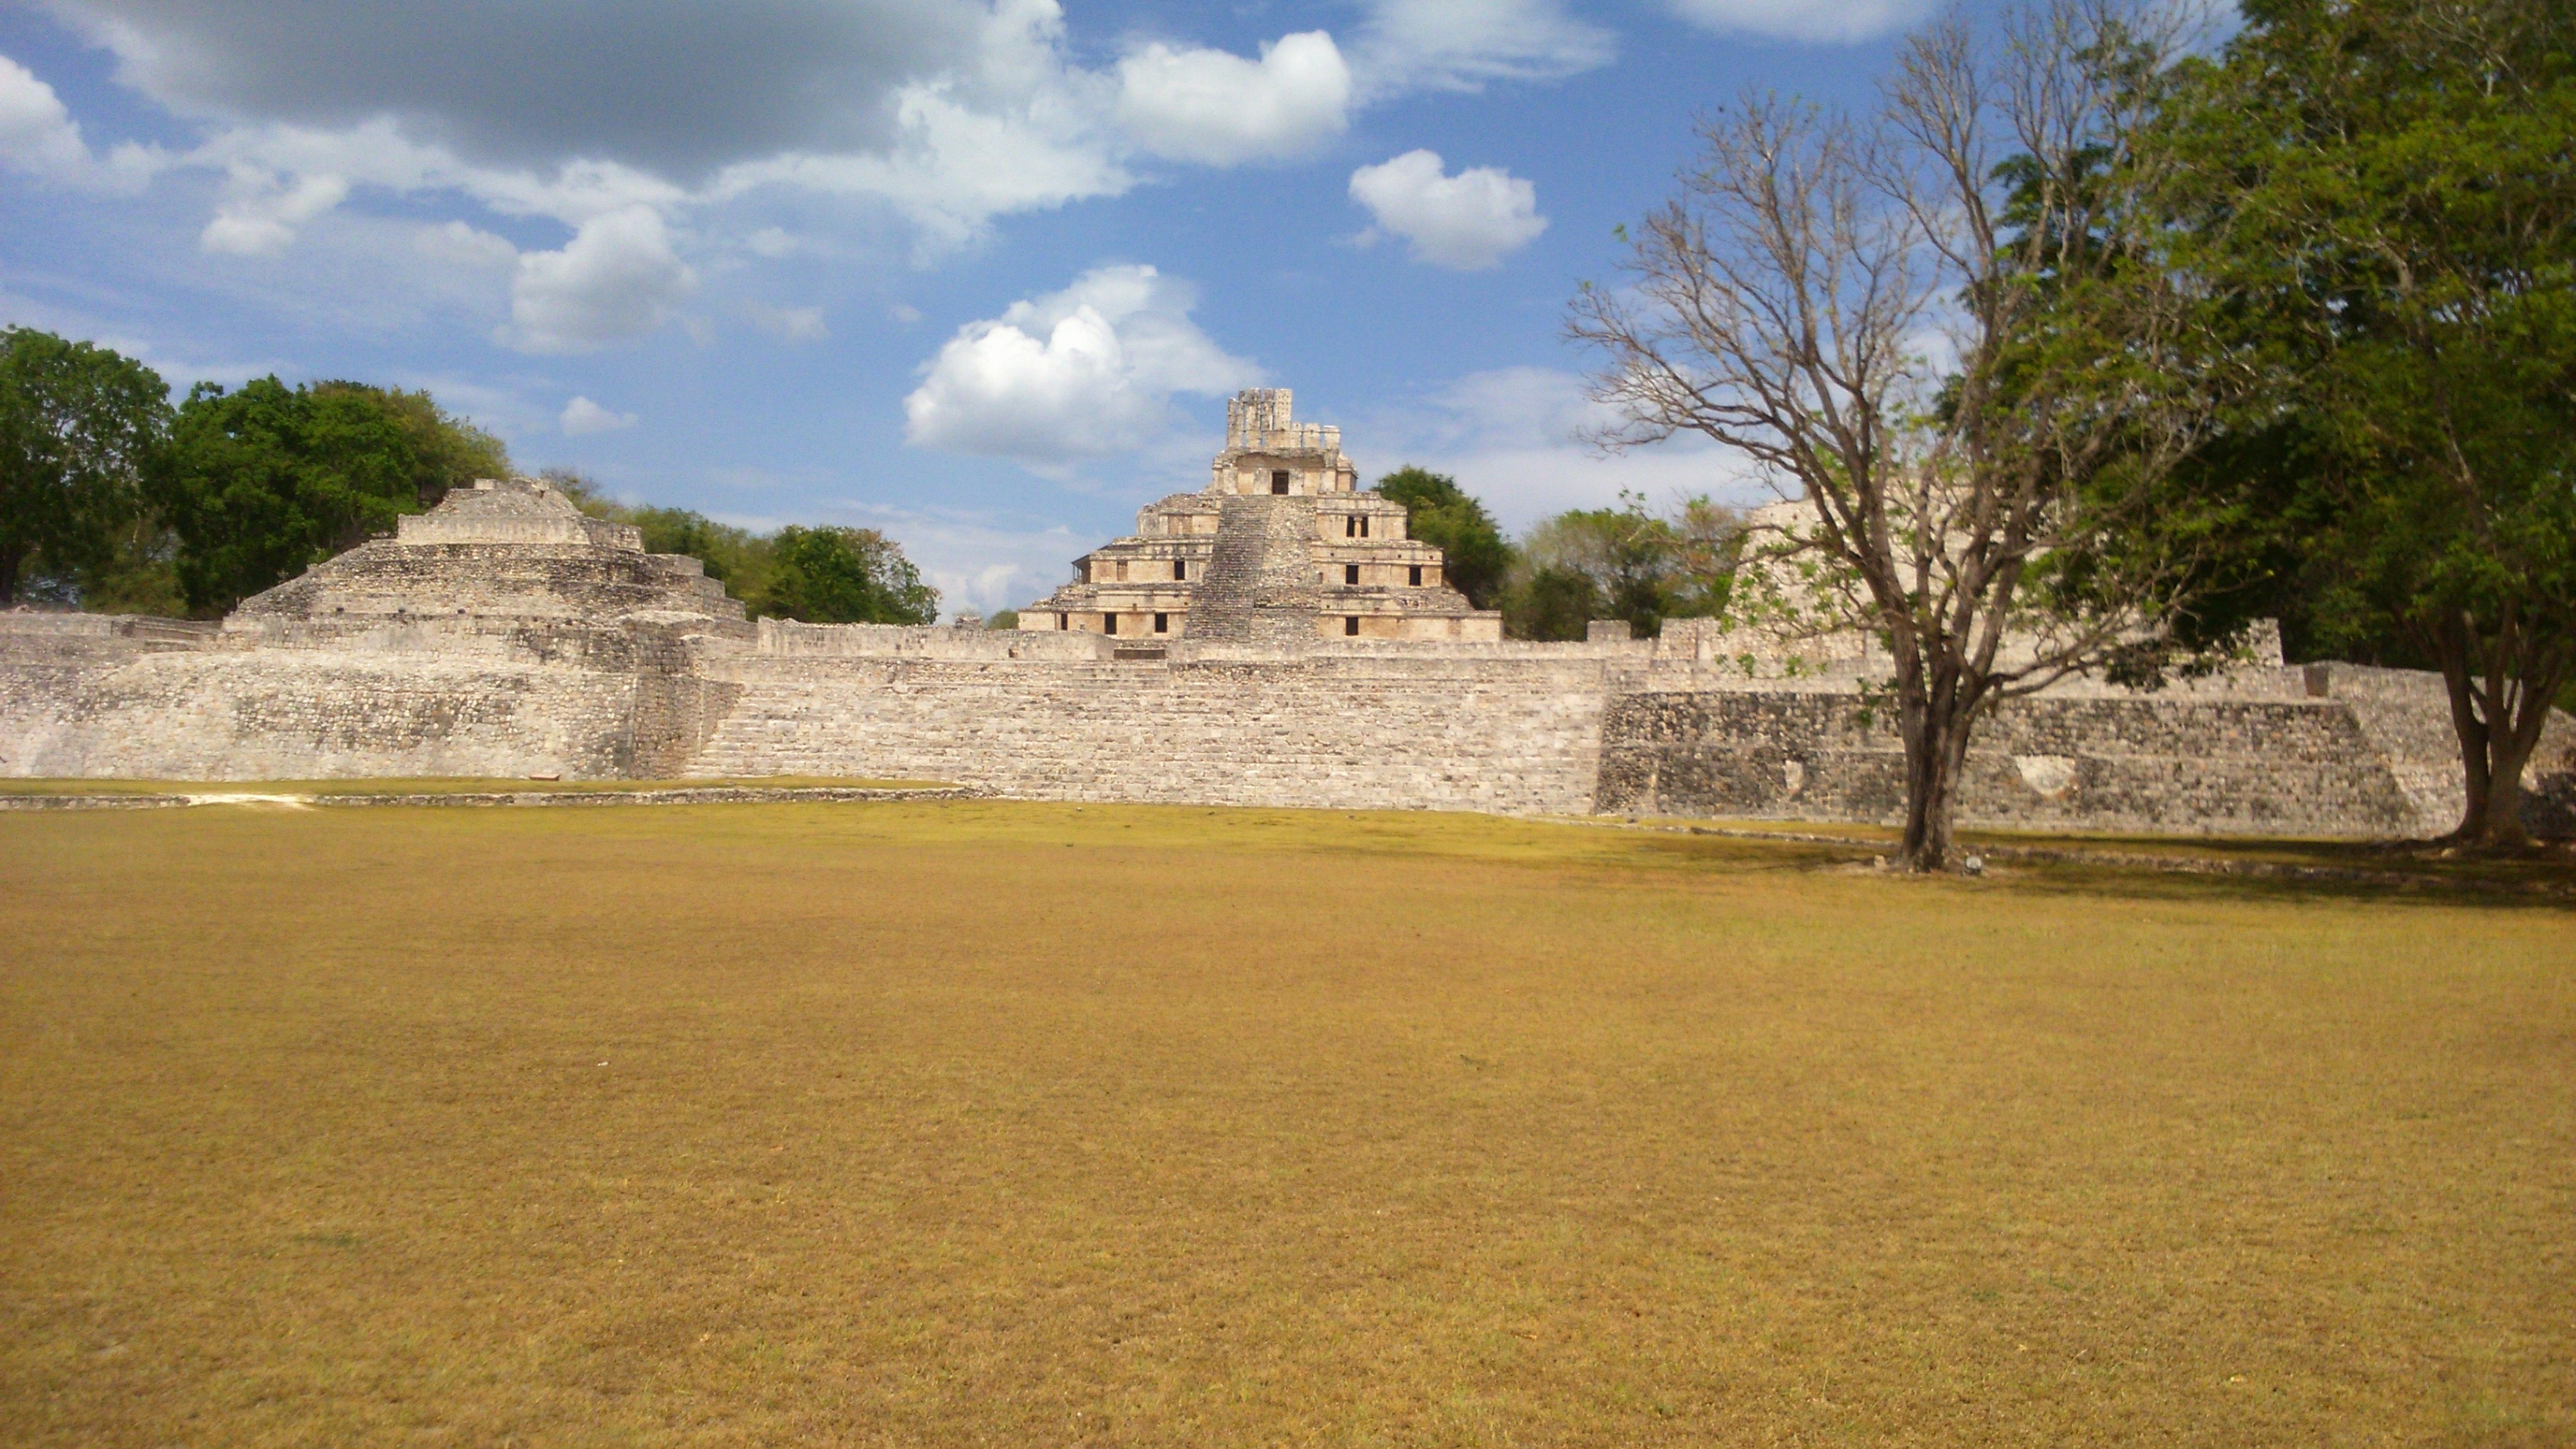
building, chateau, monument, travel, ancient, fortification, tourism, ruins, civilization, culture, ruinas, estate, destination, arqueologia, archaeological, archaeological site, ancient history, campeche, mayas, edzn, maya civilization